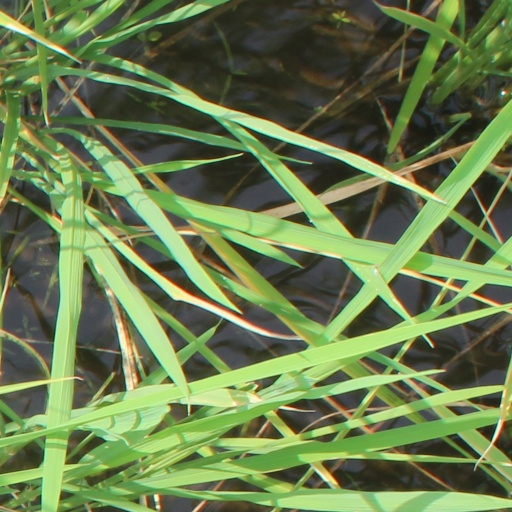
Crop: rice